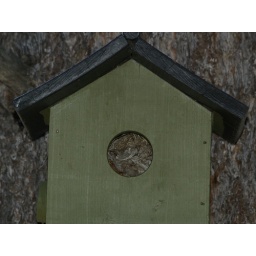
A filled bird house in Lake Tahoe. It was empty last week.